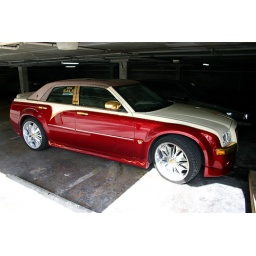
28-10-2010 - Seen in an under ground car park, just off Duval Street.